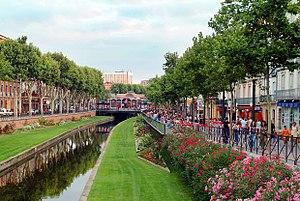
LES BERGES DE LA BASSE
Liste des fleuves, rivières et autres cours d'eau qui parcourent en partie ou en totalité le département des Pyrénées-Orientales. La liste présente les cours d'eau, généralement de plus de 10 km de longueur sauf exceptions, par ordre alphabétique, par fleuves et bassin versant, par station hydrologique, puis par organisme gestionnaire ou organisme de bassin.